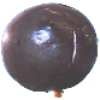
Label: passion_fruit